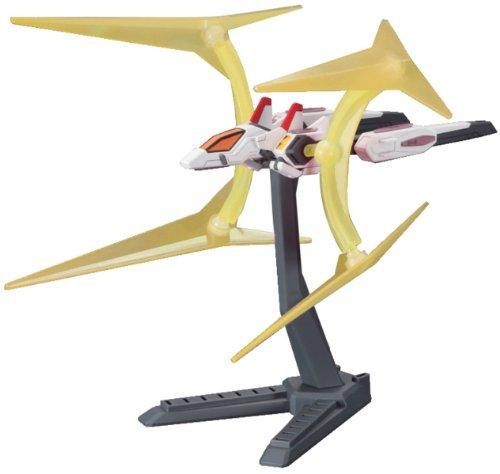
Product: Bandai Hobby HGBC Universe Booster Plavsky Power Gate
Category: Toys & Games | Toy Figures & Playsets | Action Figures
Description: Runner x6, instruction manual x1.
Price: $15.36
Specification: ProductDimensions:2x3x5inches|ItemWeight:5.6ounces|ShippingWeight:5.6ounces(Viewshippingratesandpolicies)|DomesticShipping:ItemcanbeshippedwithinU.S.|InternationalShipping:ThisitemcanbeshippedtoselectcountriesoutsideoftheU.S.LearnMore|ASIN:B00GT6XVYQ|Itemmodelnumber:BAN185179|Manufacturerrecommendedage:15-16years